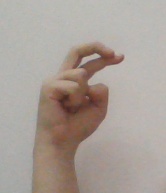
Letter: zay